Ian Gomez

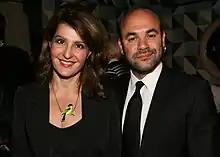
Gomez with then-wife Nia Vardalos in 2012

Gomez took the part of Andy Torres in the ABC and later TBS comedy "Cougar Town" alongside fellow "The Drew Carey Show" castmate Christa Miller, from 2009 to 2015. In 2016, Gomez and his then-wife, Nia Vardalos, co-presented "The Great American Baking Show", a revival of "The Great Holiday Baking Show".